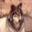
Label: wolf